Ursula von der Leyen

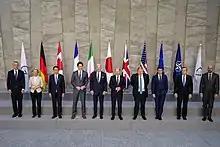
Von der Leyen with US President Joe Biden and other G7 leaders at the 2022 NATO Brussels summit

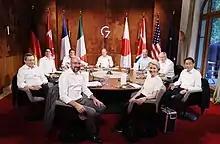
Von der Leyen with German Chancellor Olaf Scholz and other G7 leaders at the 48th G7 summit in Germany, 26 June 2022

French-U.S. and French-Australia relations suffered a period of tension in September 2021 due to fallout from the AUKUS defence pact between the U.S., the United Kingdom, and Australia. The security pact is directed at countering Chinese power in the Indo-Pacific region. As part of the agreement, the U.S. agreed to provide nuclear-powered submarines to Australia. After entering into AUKUS, the Australian government cancelled an agreement that it had made with France for the provision of French conventionally powered submarines. Von der Leyen called the way France was treated "unacceptable" and demanded an explanation. The EU also demanded an apology from Australia.